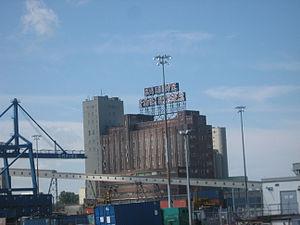
Minoterie Farine Five Roses et Quai Bikerdike vu du Quai Pierre Dupuy
Les élévateurs à grains de Montréal sont des constructions imposantes qui rappellent l'histoire industrielle de Montréal.